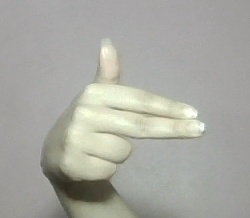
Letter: ghain